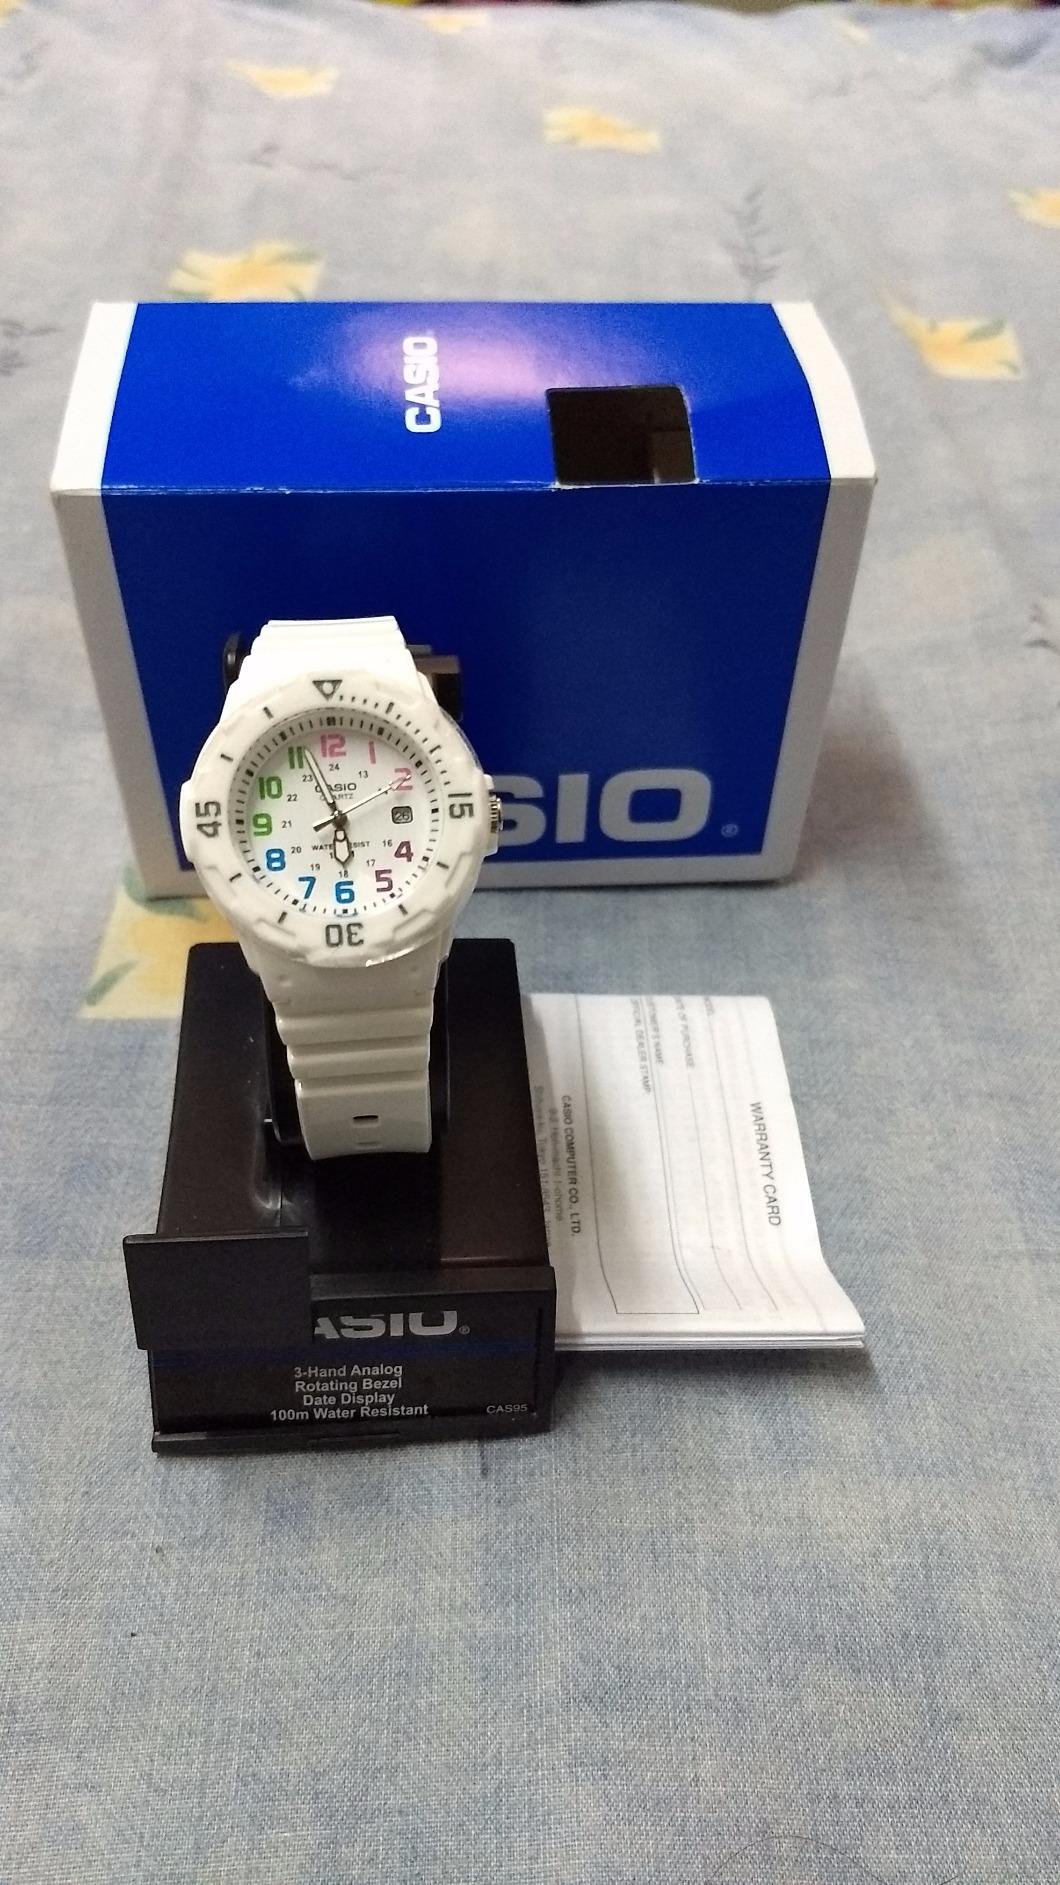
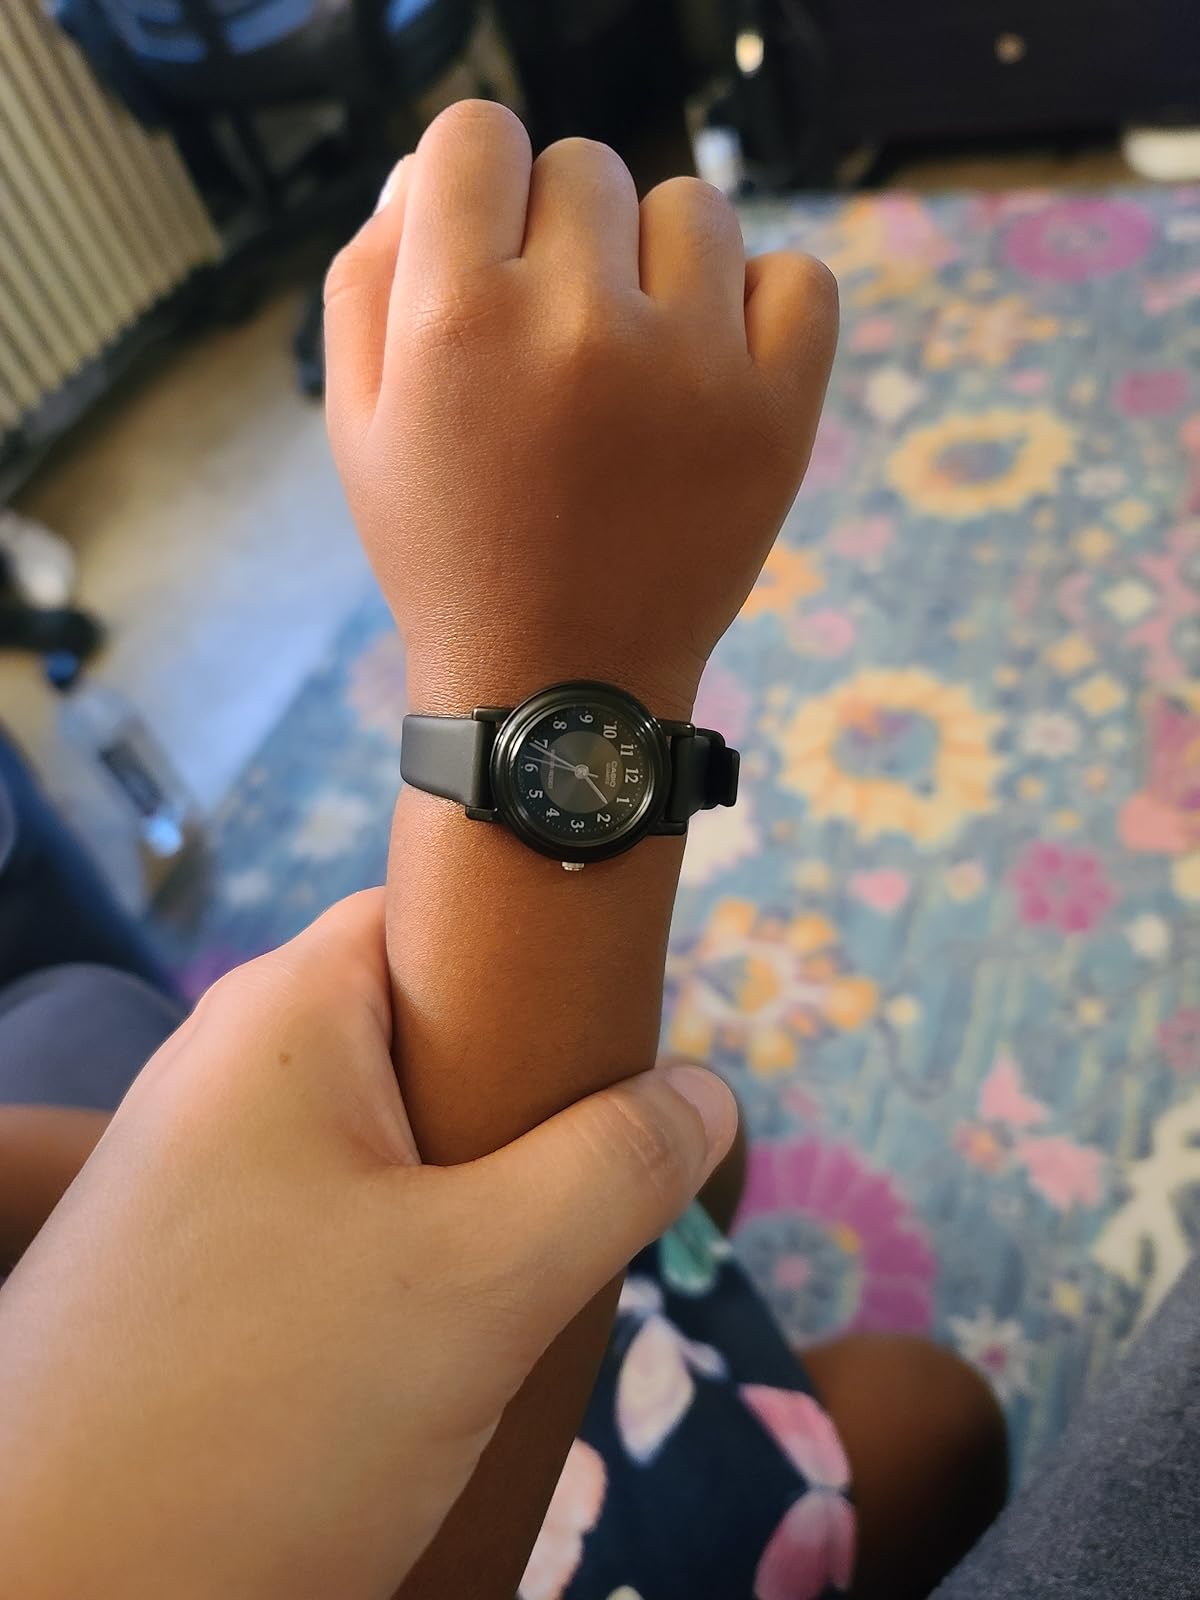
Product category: accessories_watch
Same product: no